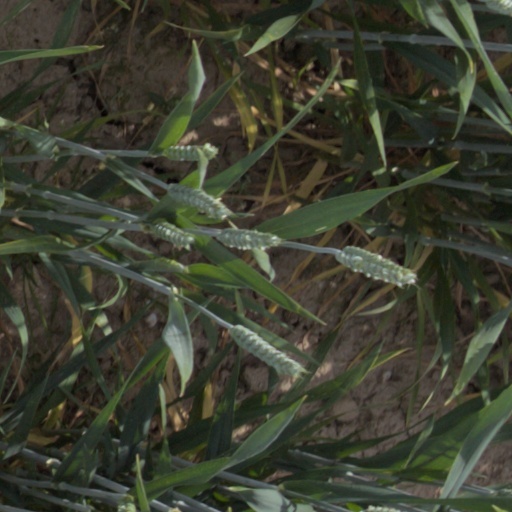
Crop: wheat